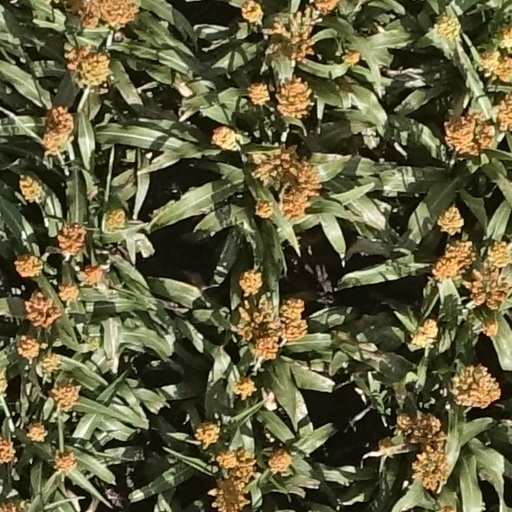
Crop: sorghum